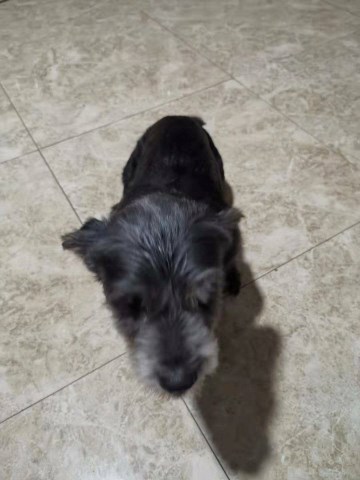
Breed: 2342-n000102-miniature_schnauzer